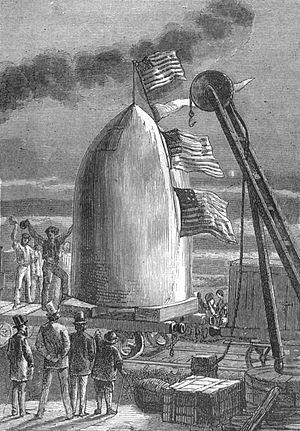
""De la Terre à la Lune"", Henri de Montaut. This file was uploaded with Commonist. Français
Adolphe-François Pannemaker né le 30 juillet 1822 à Bruxelles et mort le 9 février 1900 à Paris est un graveur sur bois belge, principalement actif en France.